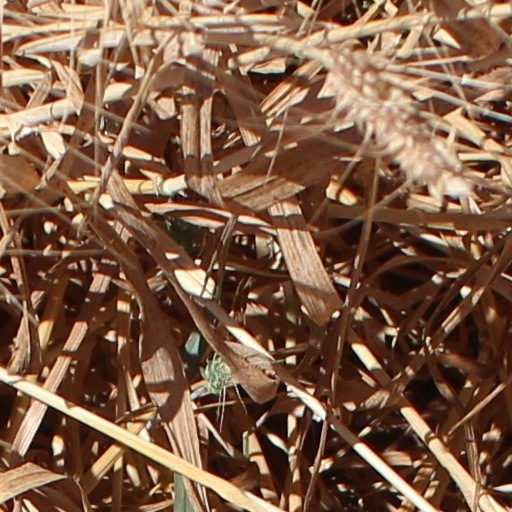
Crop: wheat